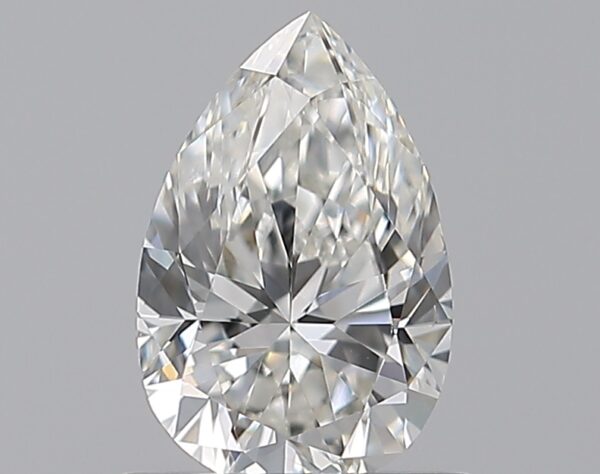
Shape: pear
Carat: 0.7
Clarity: VS2
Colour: H
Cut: EX
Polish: EX
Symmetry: VG
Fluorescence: N
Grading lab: GIA
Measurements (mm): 7.45 x 4.89 x 3.11